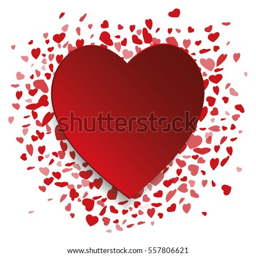
holiday , vector with a red hearts